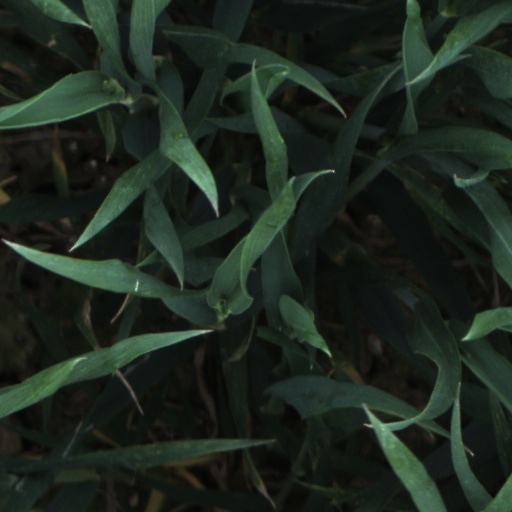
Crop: wheat